Blodeuwedd

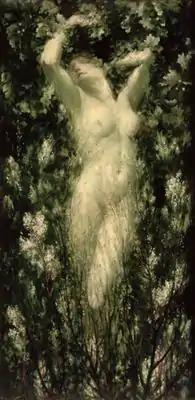
"Blodeuwedd" by Christopher Williams (1930)

Blodeuwedd (Welsh "Flower-Faced", a composite name from "blodau" "flowers" + "gwedd" "face"), is married to Lleu Llaw Gyffes in Welsh mythology. She was made from the flowers of broom, meadowsweet and oak by the magicians Math and Gwydion, and is a central figure in "Math fab Mathonwy", the last of the "Four Branches of the Mabinogi".